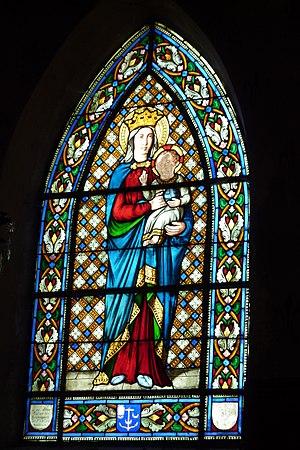
L'église Saint-Pierre-Saint-Paul est une église catholique située à Rimaucourt, en France.